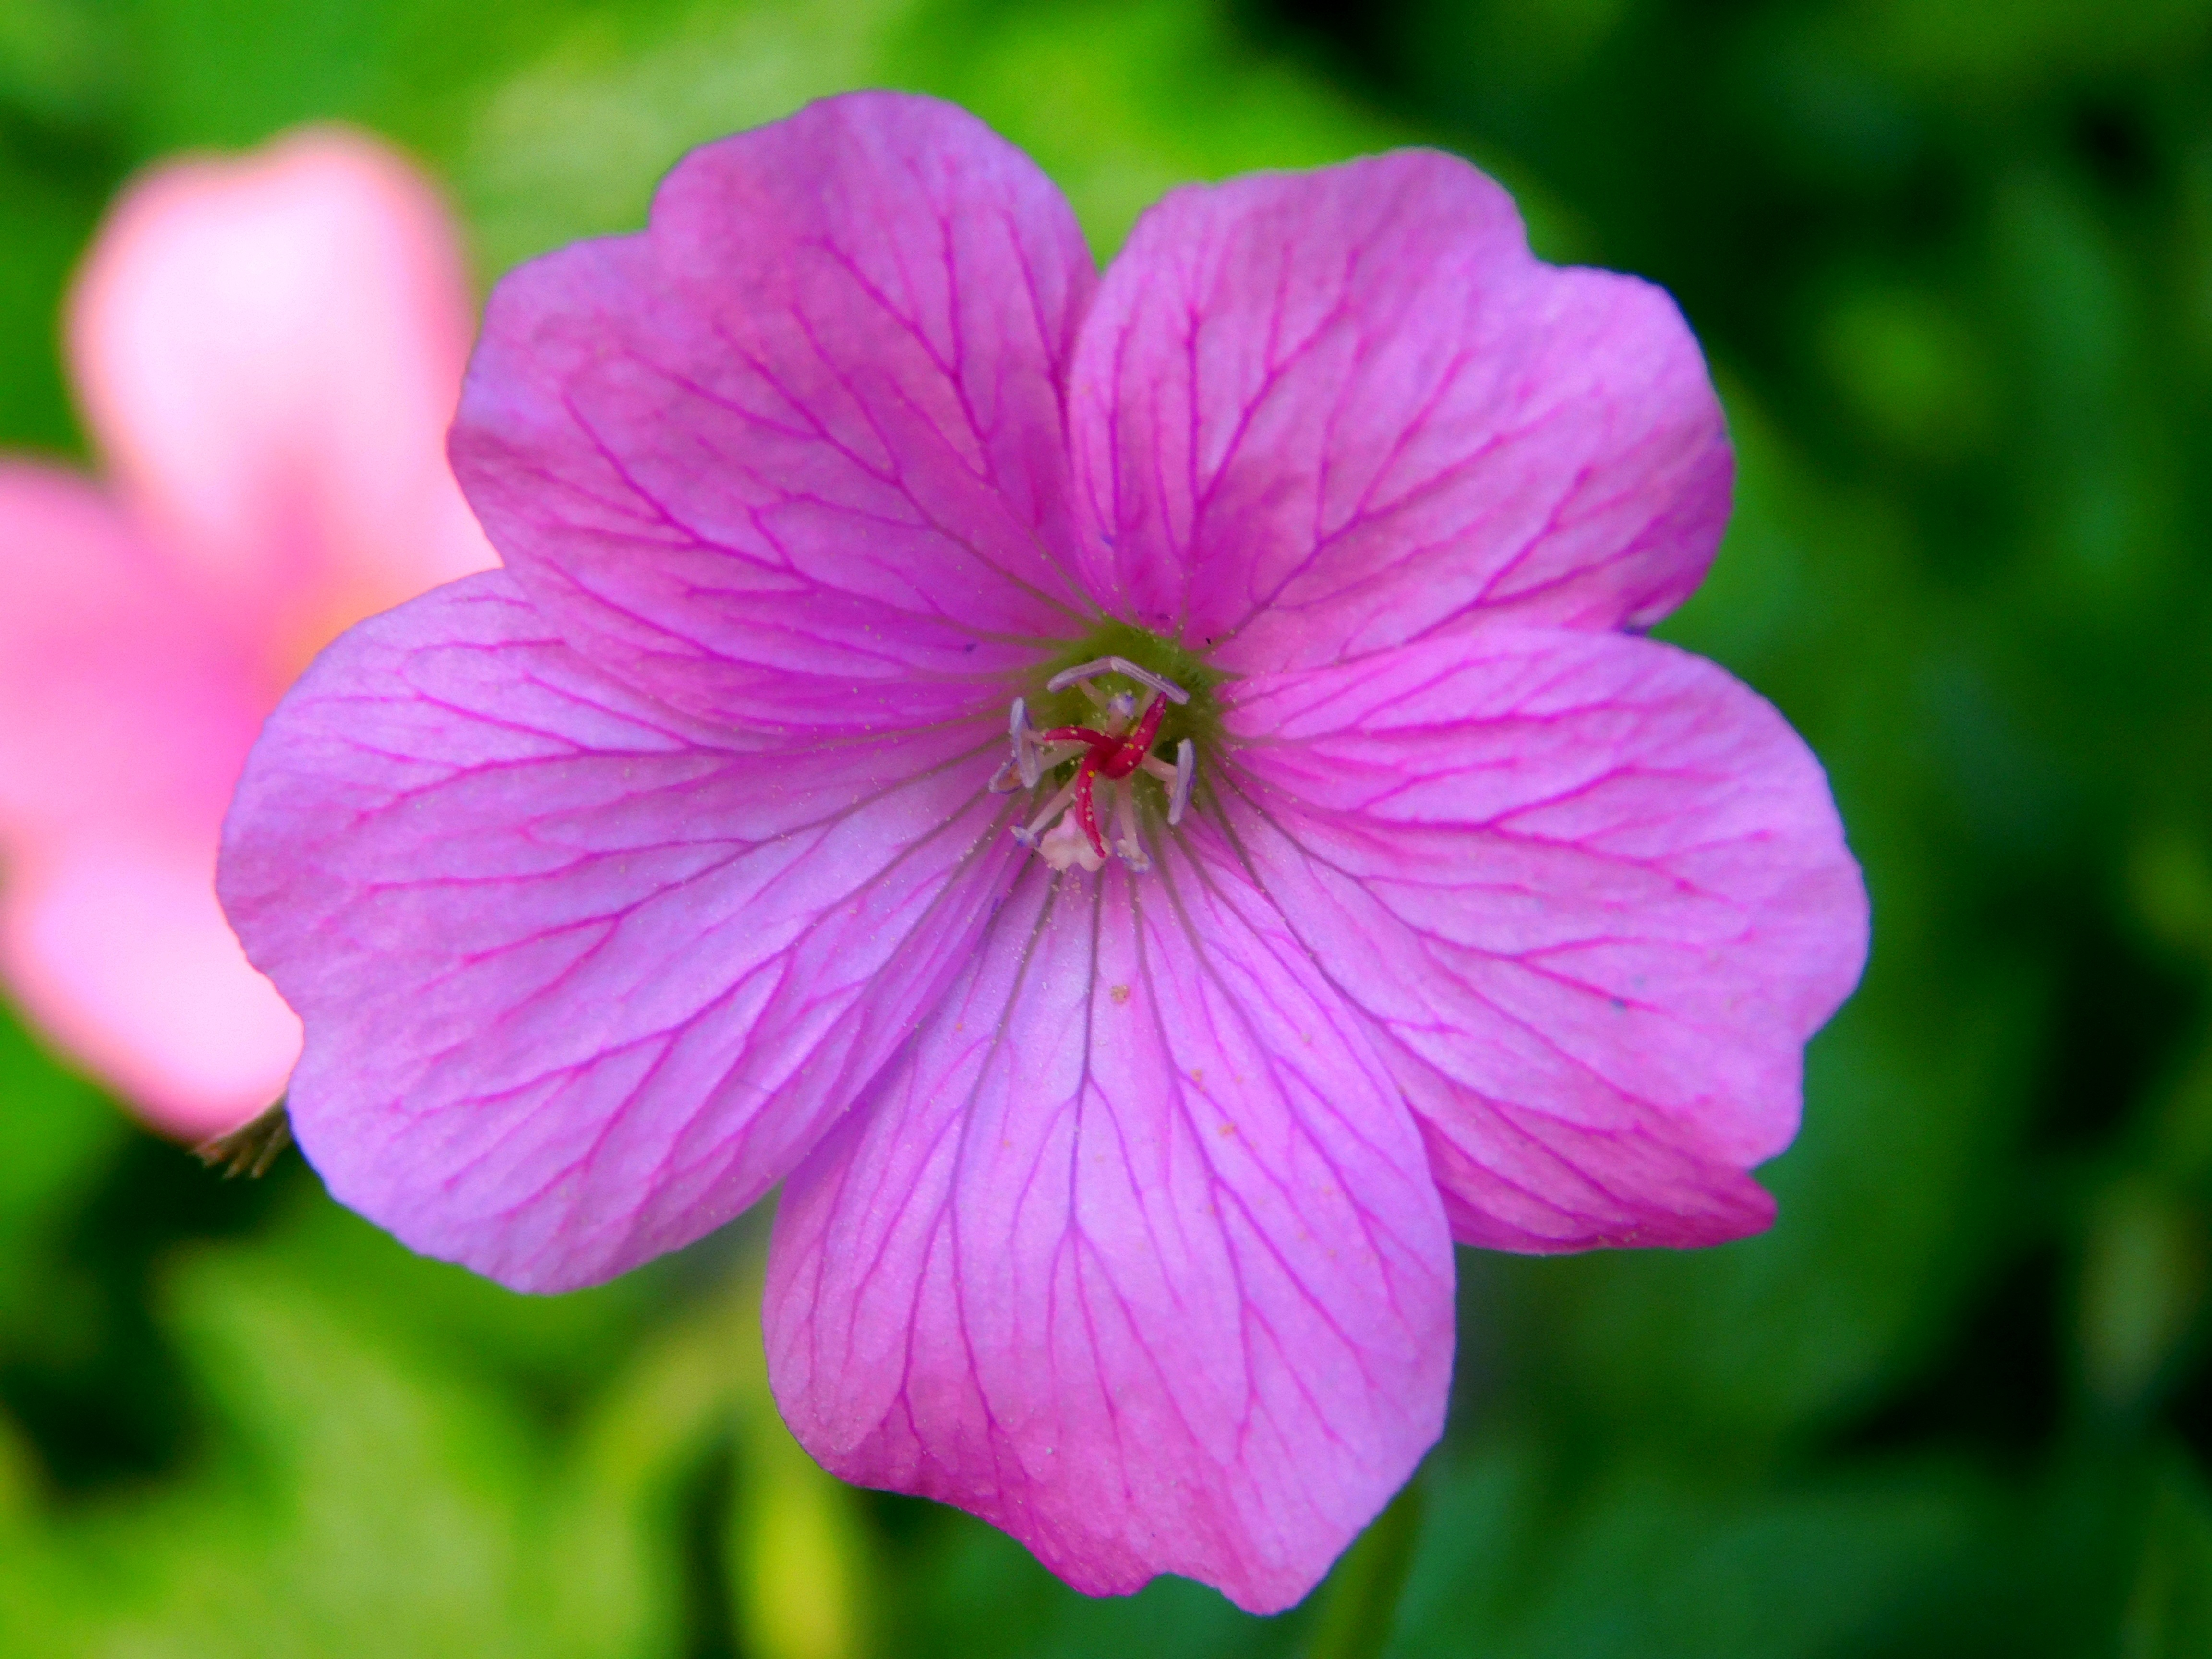
nature, blossom, plant, flower, petal, bloom, pollen, stamp, botany, close, flora, wildflower, geranium, violet, pistil, purple flower, macro photography, violet flower, flowering plant, bee pollen, annual plant, land plant, geraniales